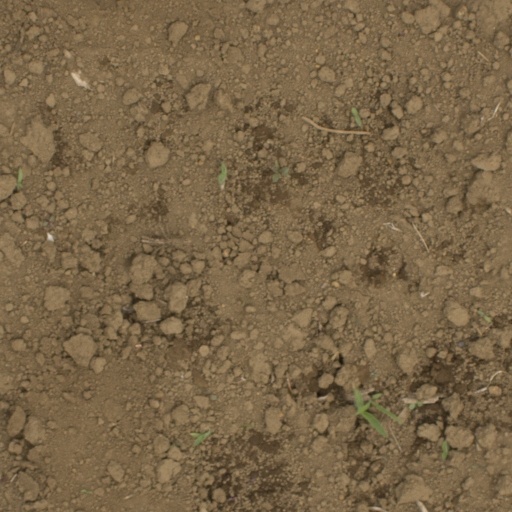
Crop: Jerusalem artichoke